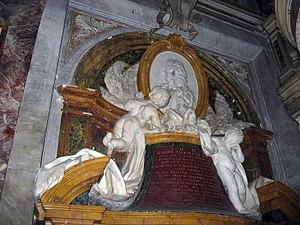
Giovanni Battista Maini est un sculpteur italien qui fut actif à la fin au XVIIIᵉ siècle principalement à Rome.